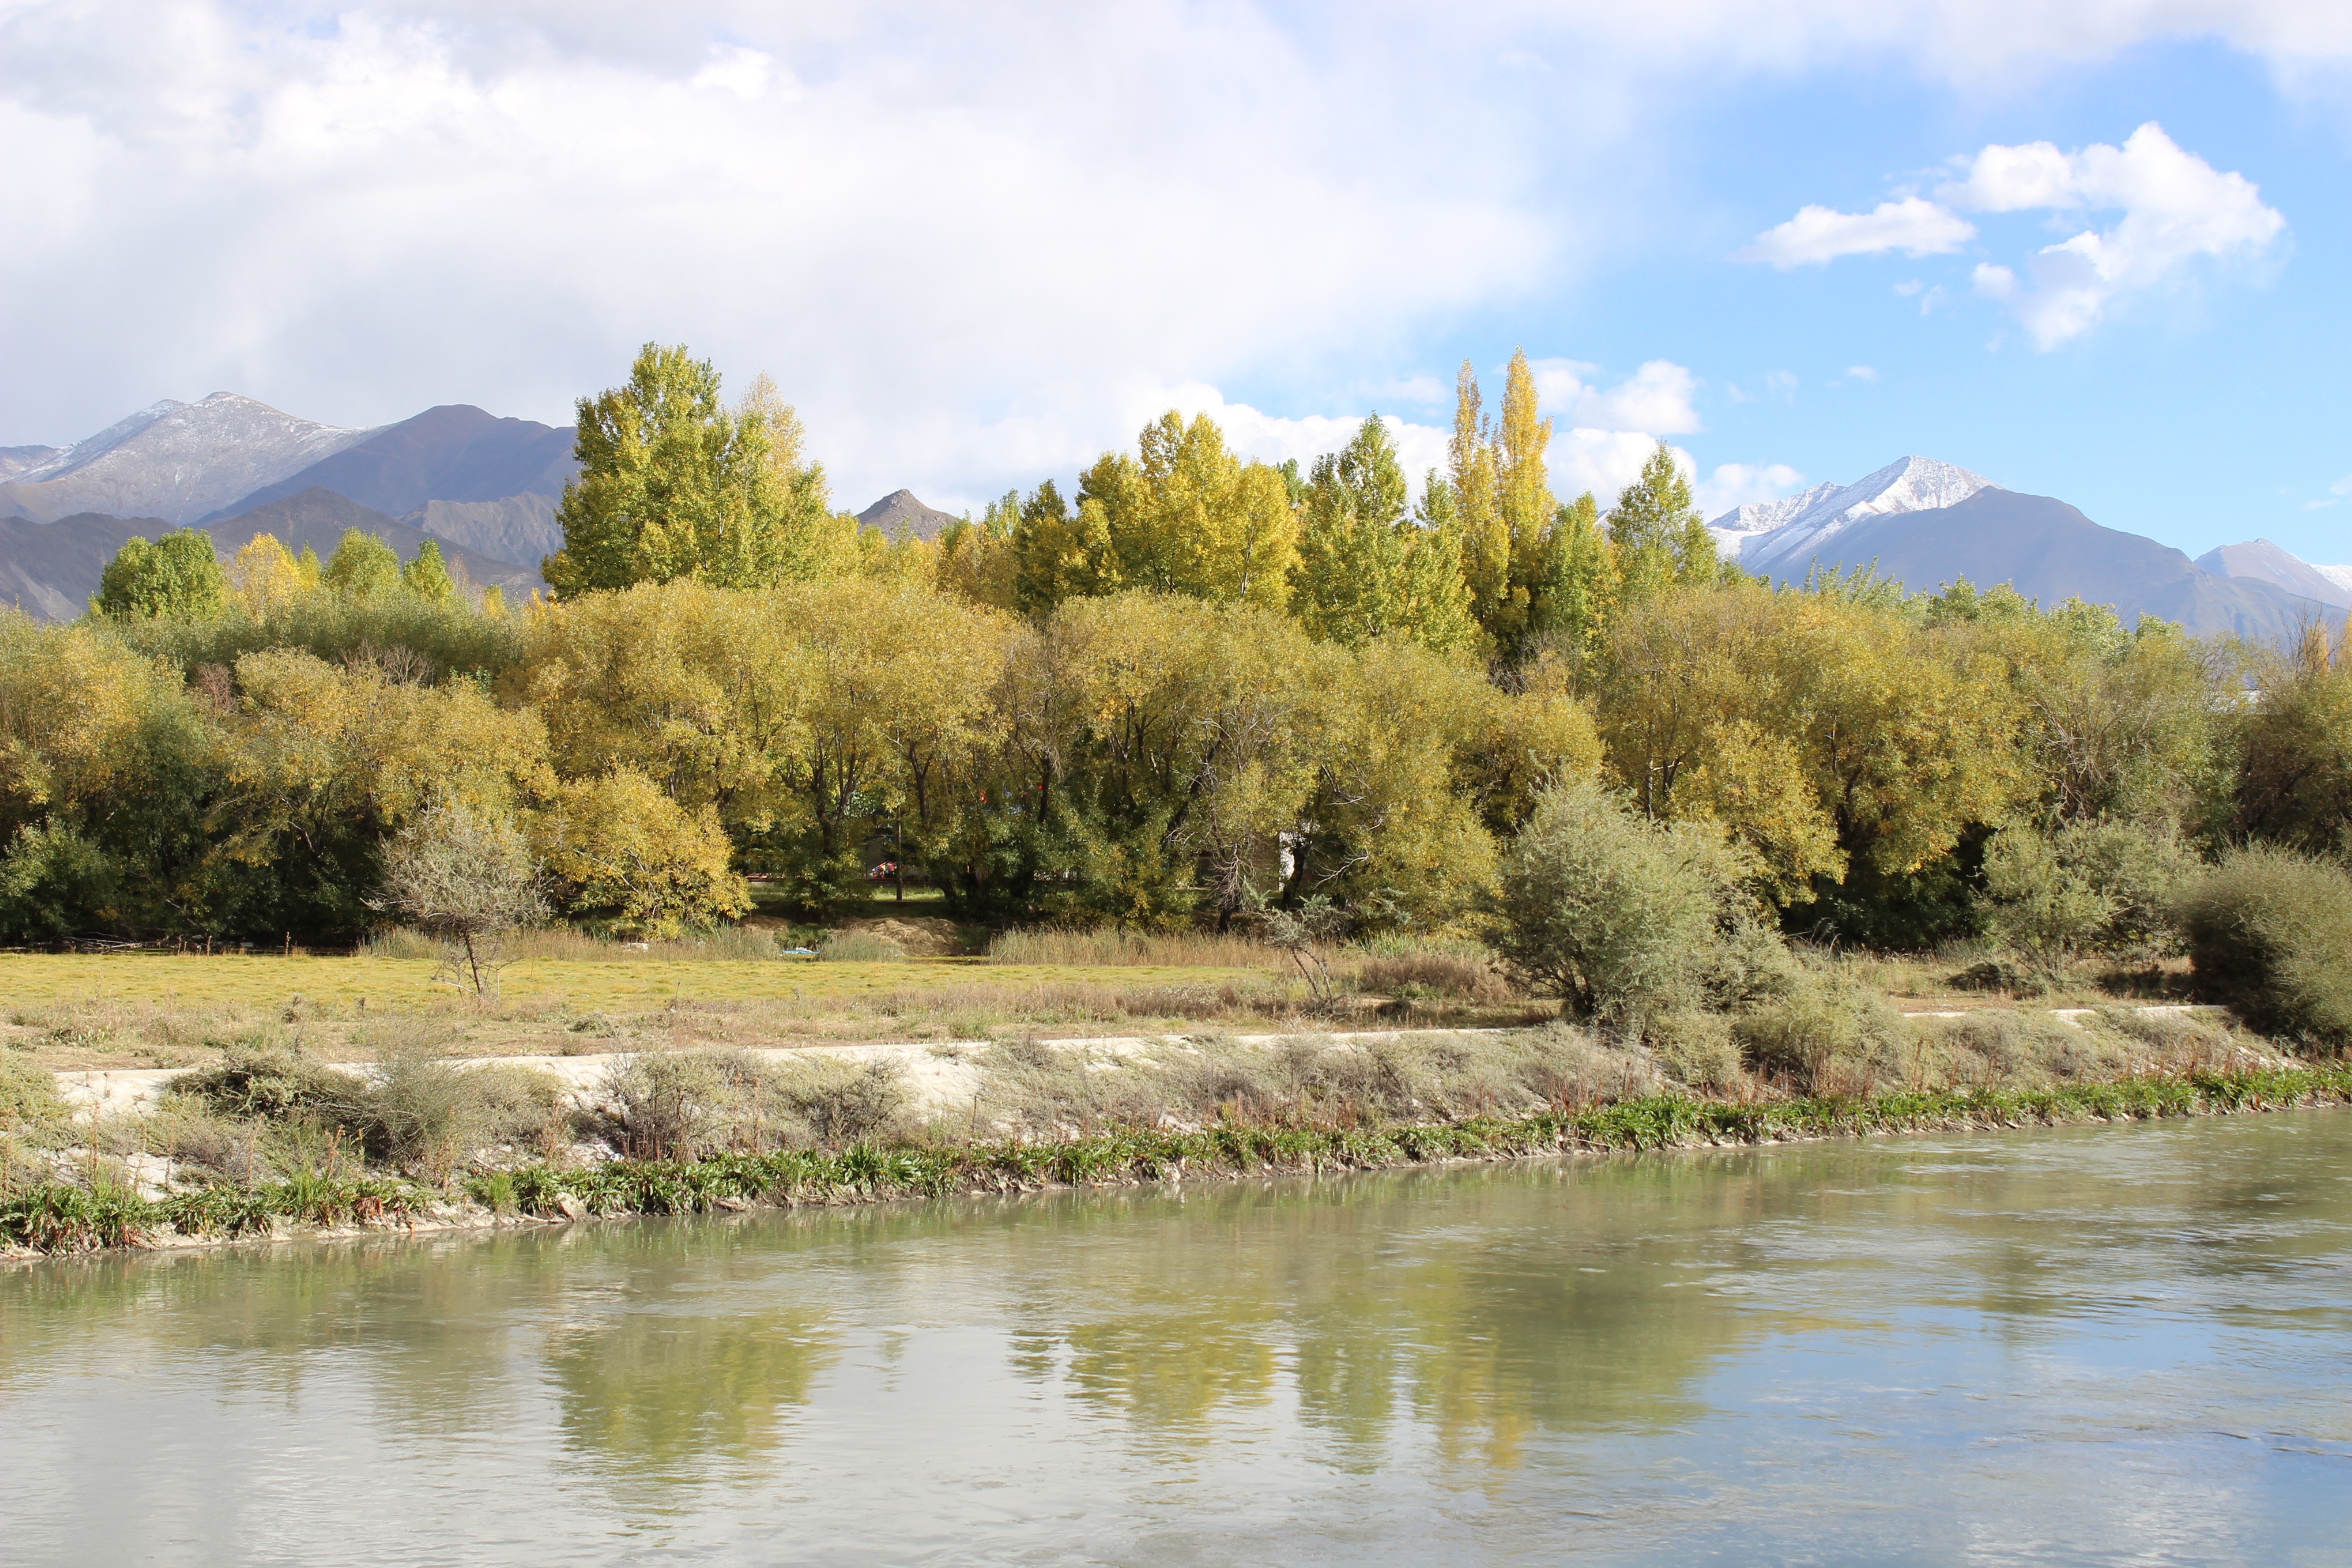
landscape, tree, marsh, wilderness, mountain, cloud, sky, meadow, lake, river, pond, reflection, reservoir, snow mountain, tibet, woods, wetland, loch, ecosystem, lhasa, the scenery